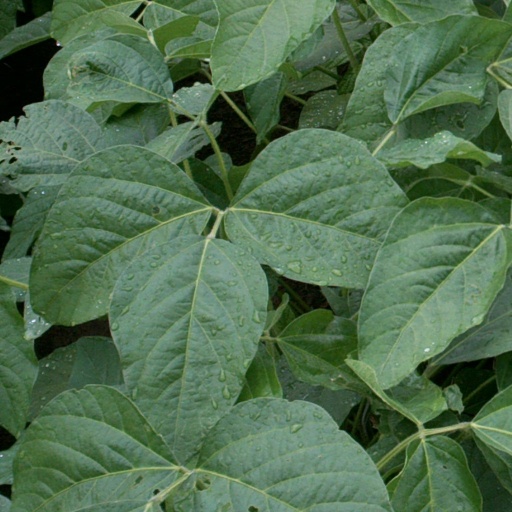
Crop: soybean